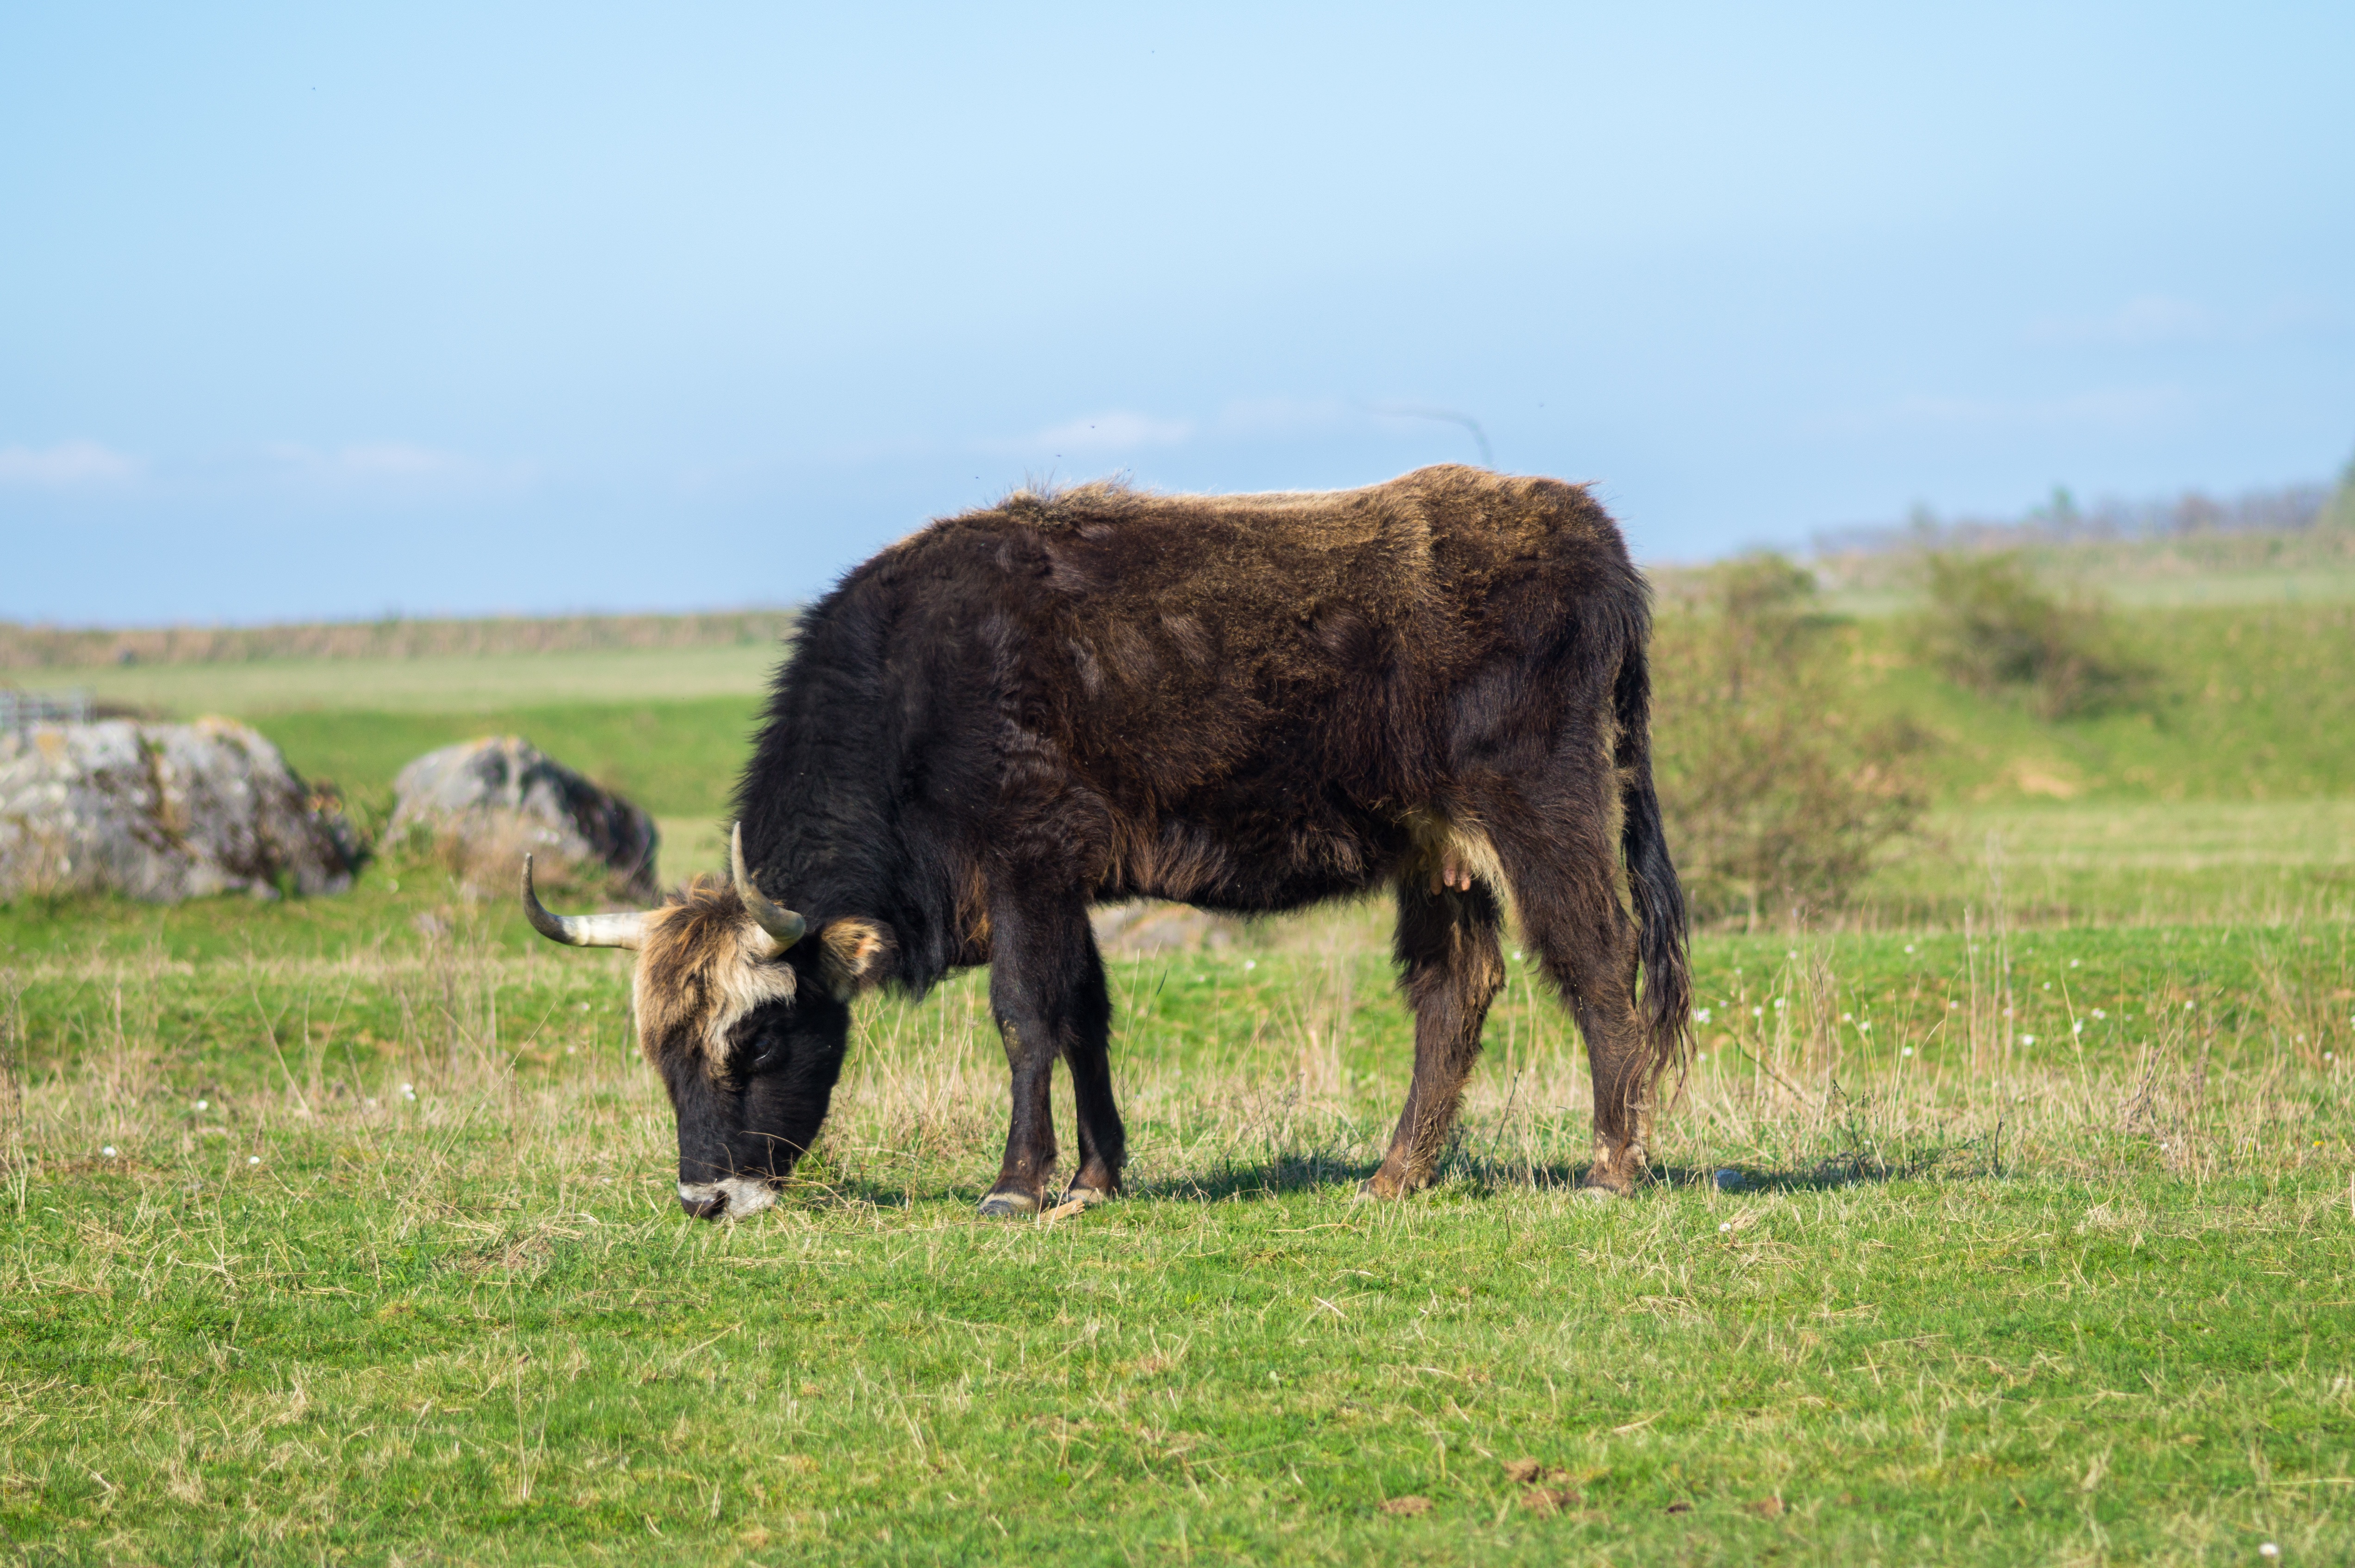
landscape, nature, grass, field, farm, meadow, prairie, wildlife, spring, herd, pasture, grazing, park, mammal, fauna, plain, grassland, reserve, germany, habitat, yak, ecosystem, desirable, grasses, rural area, north rhine westphalia, cattle like mammal, heck cattle, urvieh, tail cattle